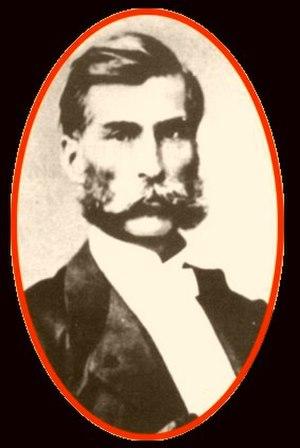
Felipe Varela était un grand fermier et militaire argentin. Il fut l’animateur du dernier des pronunciamientos proclamés par des caudillos de l’interieur contre l’hégémonie politique nationale conquise par la province de Buenos Aires à l’issue de la bataille de Pavón de 1861. Opposé à la guerre de la Triple Alliance, il reçut le sobriquet de « Quichote des Andes » en raison du défi qu’il lança au gouvernement central avec une petite armée de moins de 5000 hommes, faisant face en effet, à la tête de ses troupes, aux forces armées nationales dans la région des Andes et de Cuyo pendant plusieurs années. Finalement vaincu, il mourut exilé au Chili.